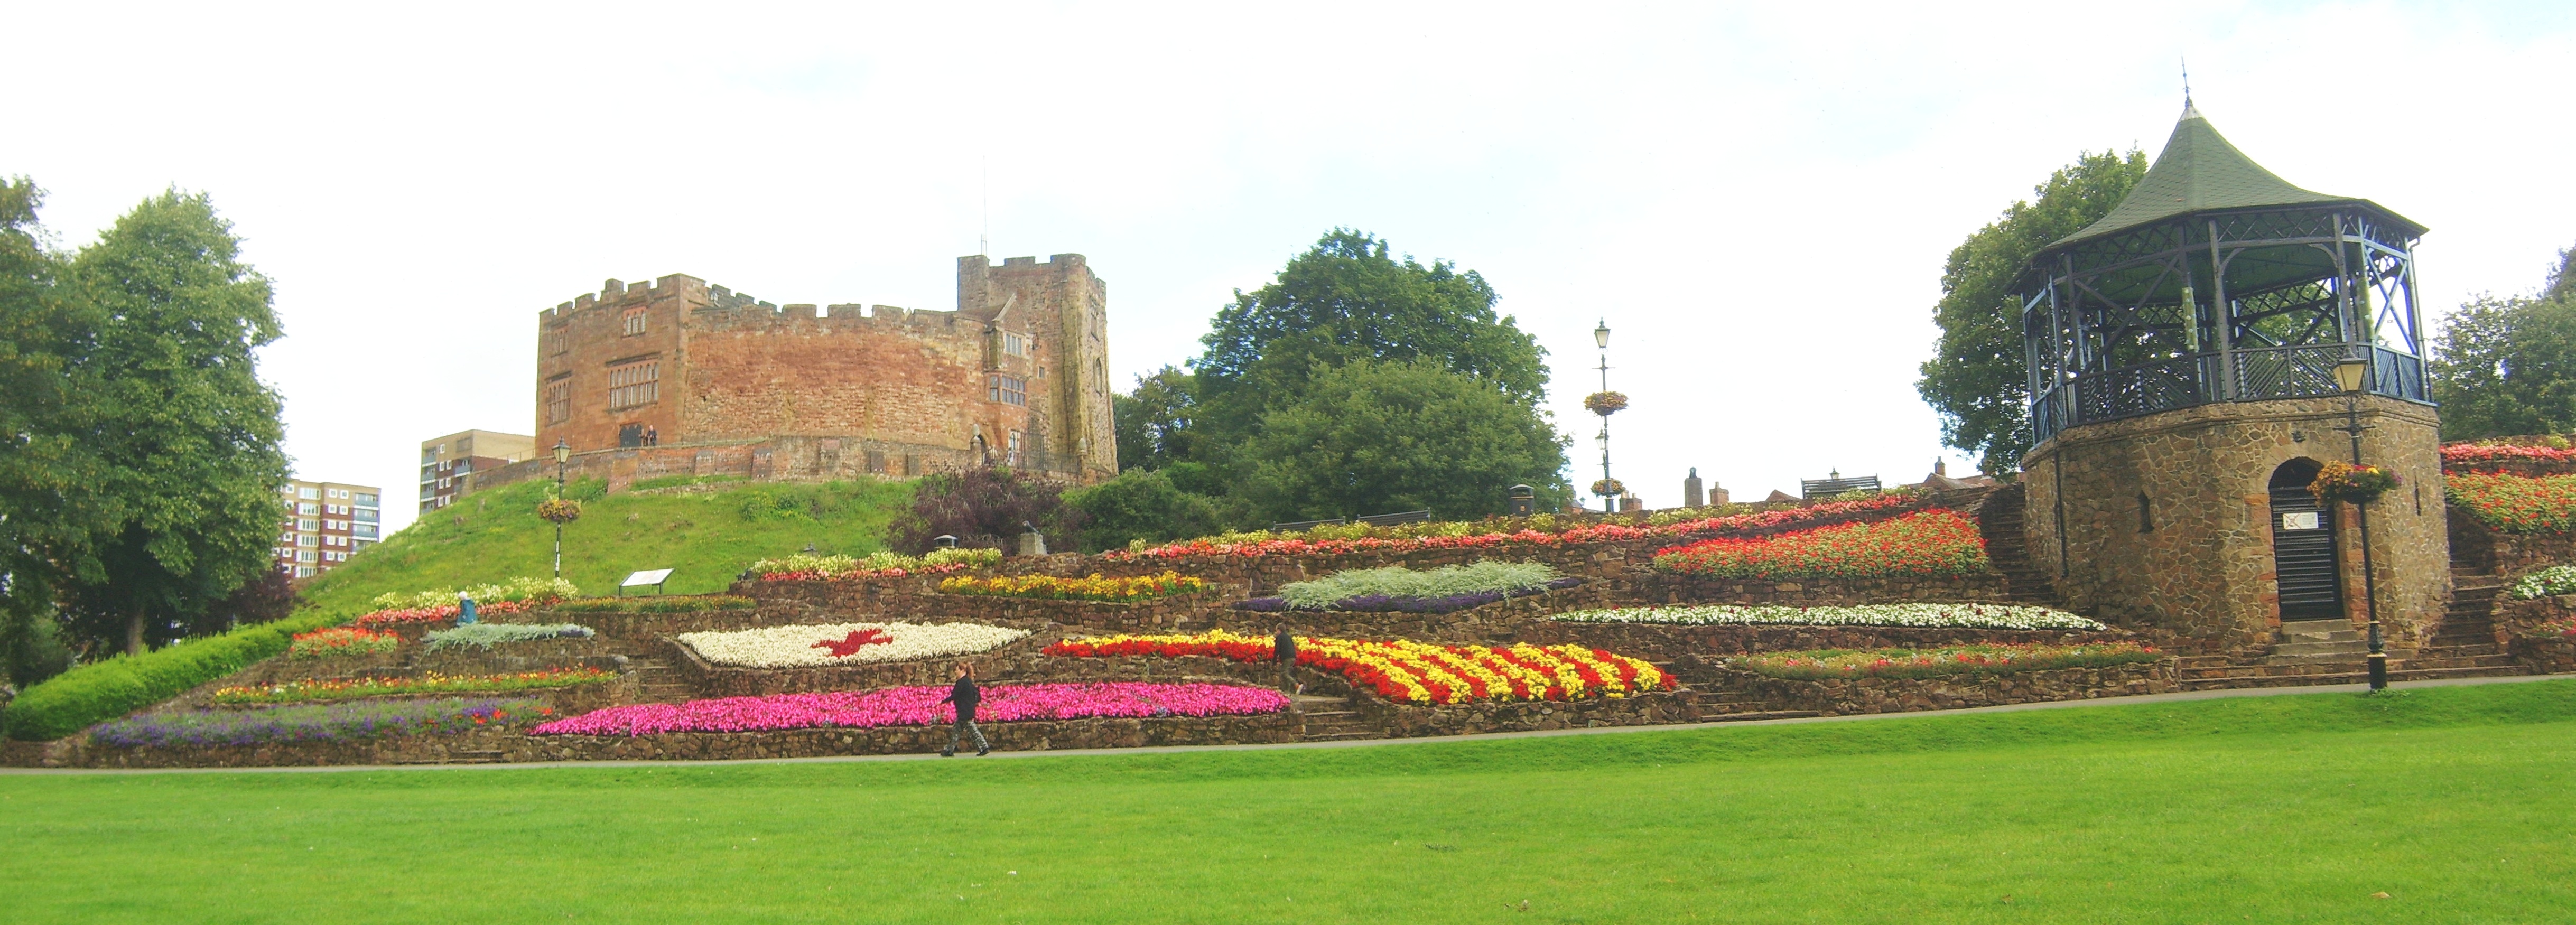
castle, garden, flowers, historic site, grass, landscaping, plant, ruins, building, landscape, sport venue, tourist attraction, botanical garden, fortification